Kham

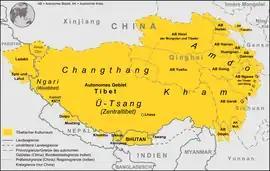
Kham province in Tibet

Kham is one of the three traditional Tibetan regions, the others being Domey also known as Amdo in the northeast, and Ü-Tsang in central Tibet. The official name of this Tibetan region/province is Dotoe. The original residents of Kham are called Khampas, and were governed locally by chieftains and monasteries. Kham covers a land area distributed in multiple province-level administrative divisions in present-day China, most of it in Tibet Autonomous Region and Sichuan, with smaller portions located within Qinghai and Yunnan.